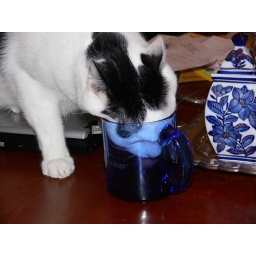
I left that mug on the table for just a few minutes before I came upon this scene